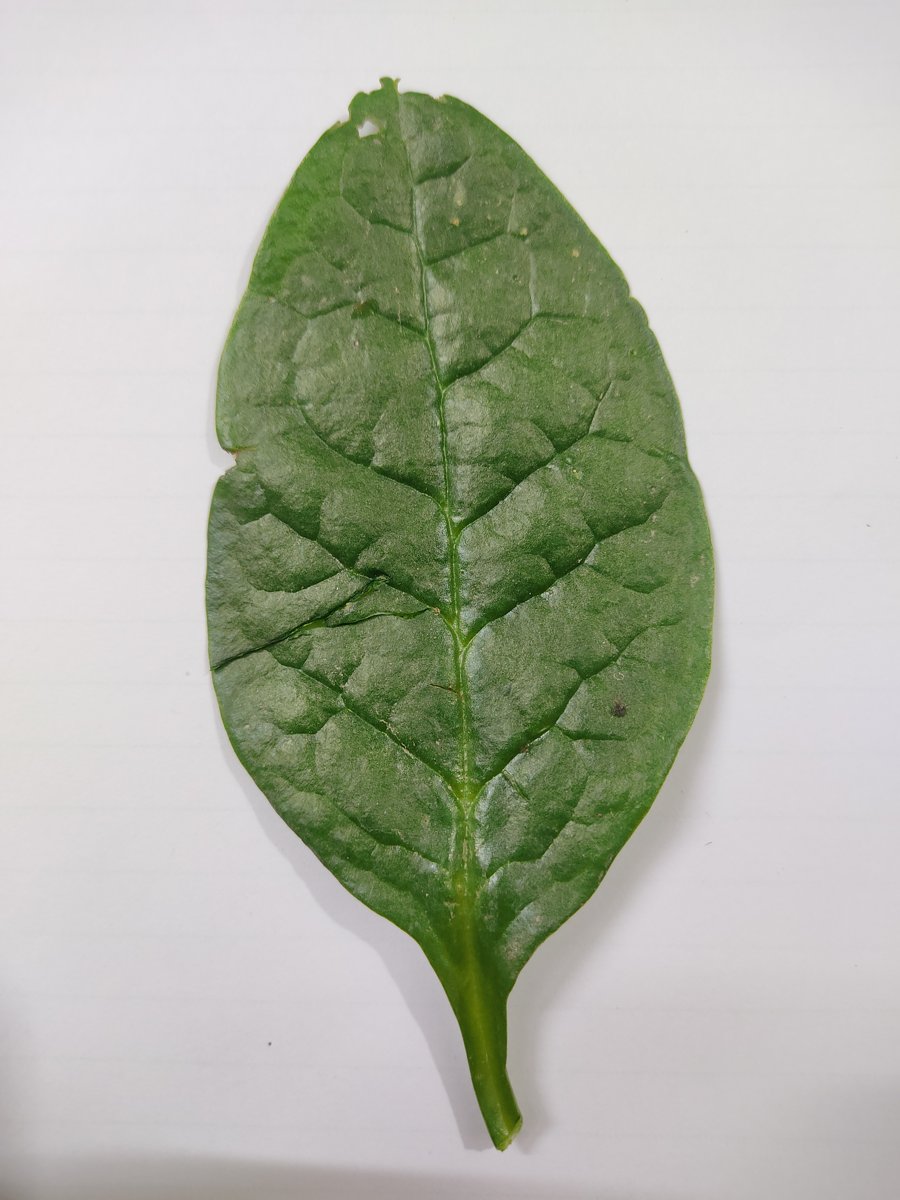
Label: Healthy-Leaf